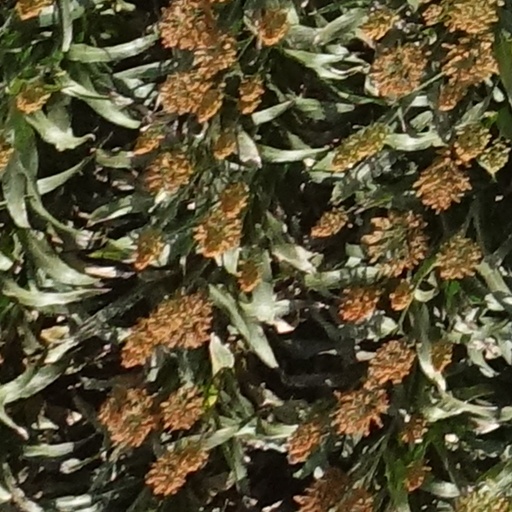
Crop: sorghum